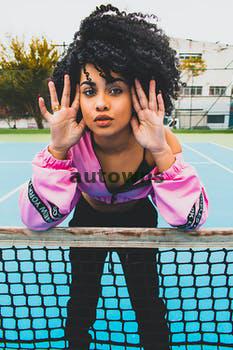
Label: Watermark